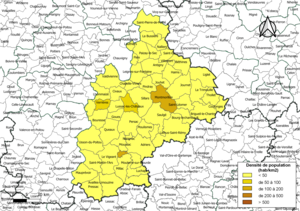
Carte des densités de population (millésimée 2016) des communes de la Communauté de communes Vienne et Gartempe, département de la Vienne, France. Composition au 1er janvier 2019.
La communauté de communes Vienne et Gartempe est une communauté de communes française, située dans le Sud du département de la Vienne et la région Nouvelle-Aquitaine.